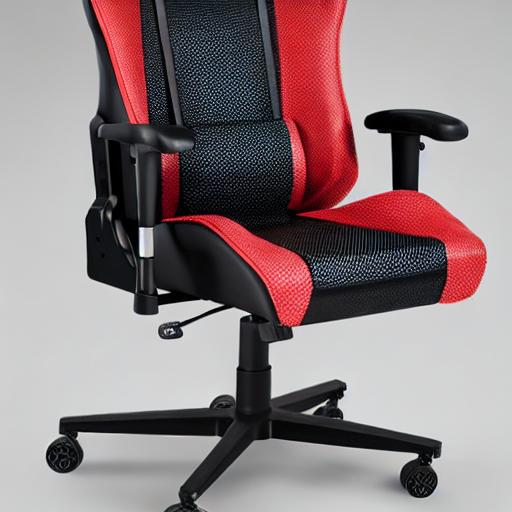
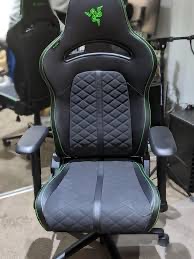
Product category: items_chair
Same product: no